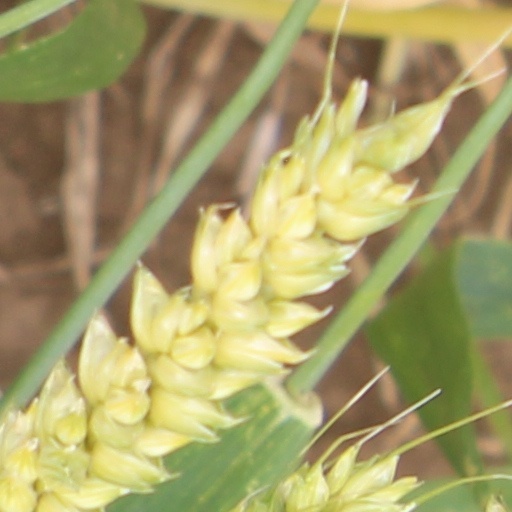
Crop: wheat